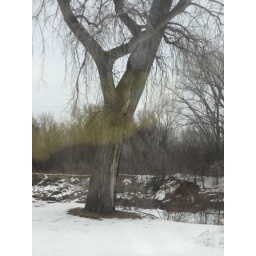
big tree by river in winter